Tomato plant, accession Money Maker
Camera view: tilt-top (135 deg); turntable rotation: 270 degrees
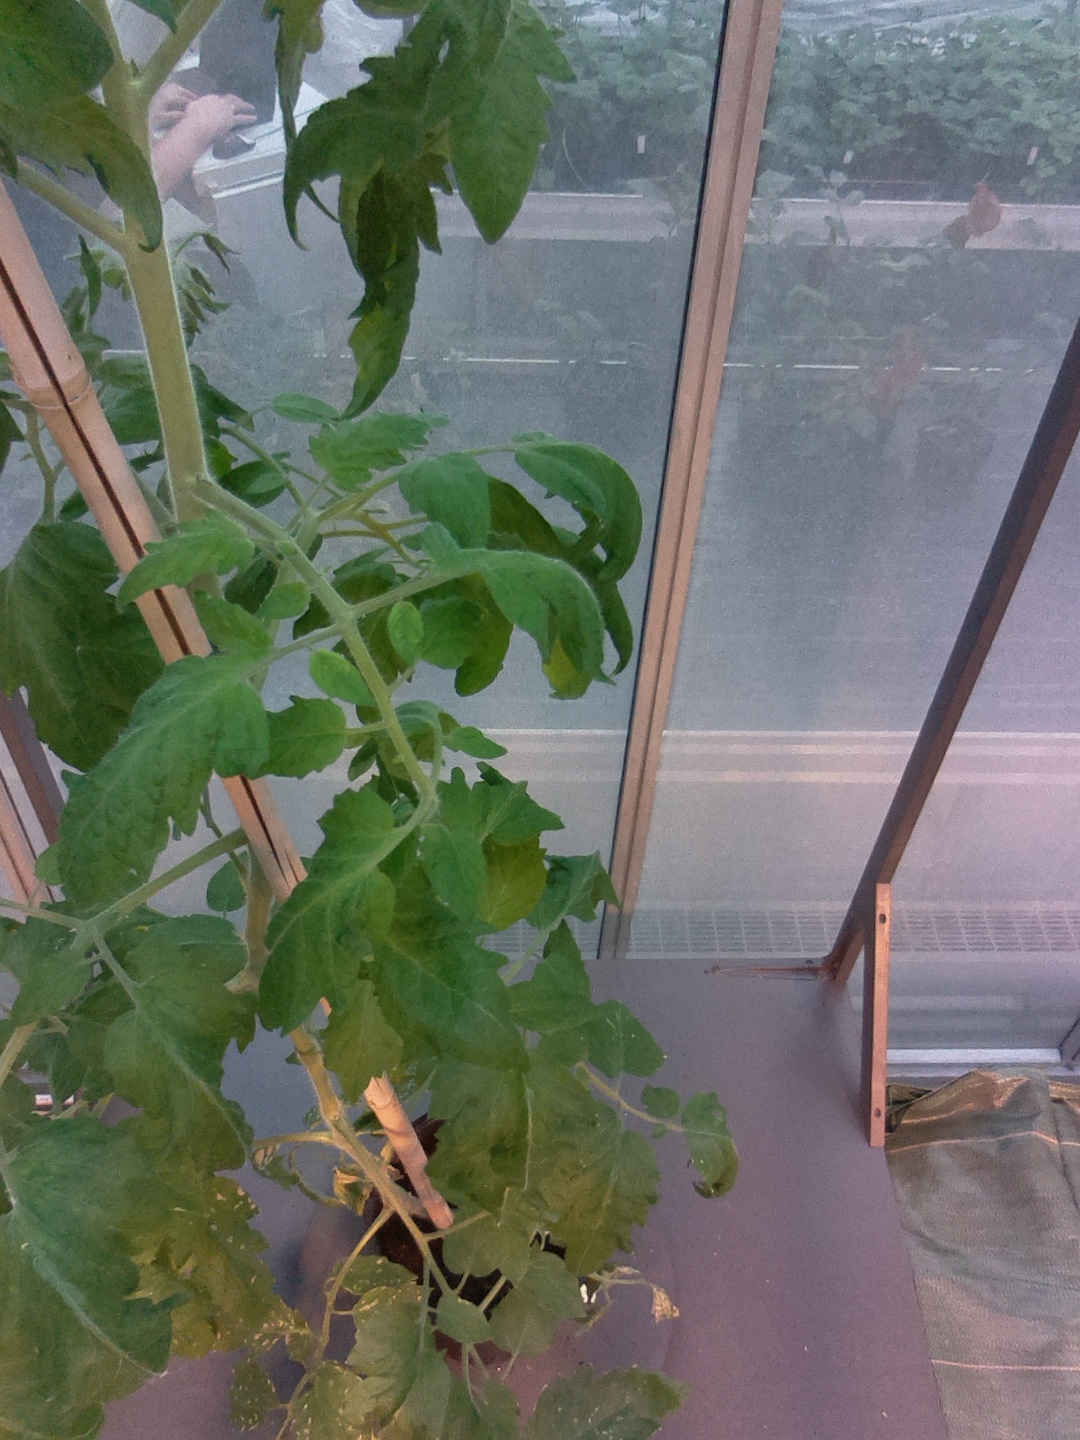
BBCH growth stage 67: Full flowering, 70%-80% of flowers open, more petals falling